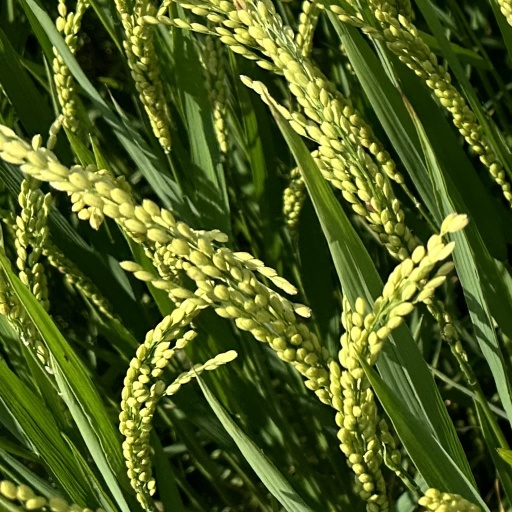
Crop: rice